1968 Black Forest tornado

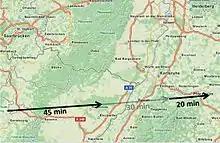
Path of the two tornadoes

The first tornado formed in France between 20:15 and 21:00 MEZ and had a path length of 60 km. It showed a path from Hilbesheim, moving near Veschheim and Weiler Oberdorf. It then moved between Neuweiler and Griesbach and was detectable behind Obermodern. After crossing the mountain range Voges it dissipated in France.